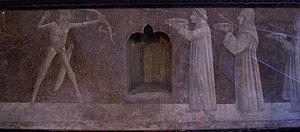
Bienno est une commune italienne de 3 958 habitants, de la province de Brescia, dans la région Lombardie, en Italie. Bienno fait partie des plus beaux villages d'Italie classés par l'Association des Communes Italiennes.